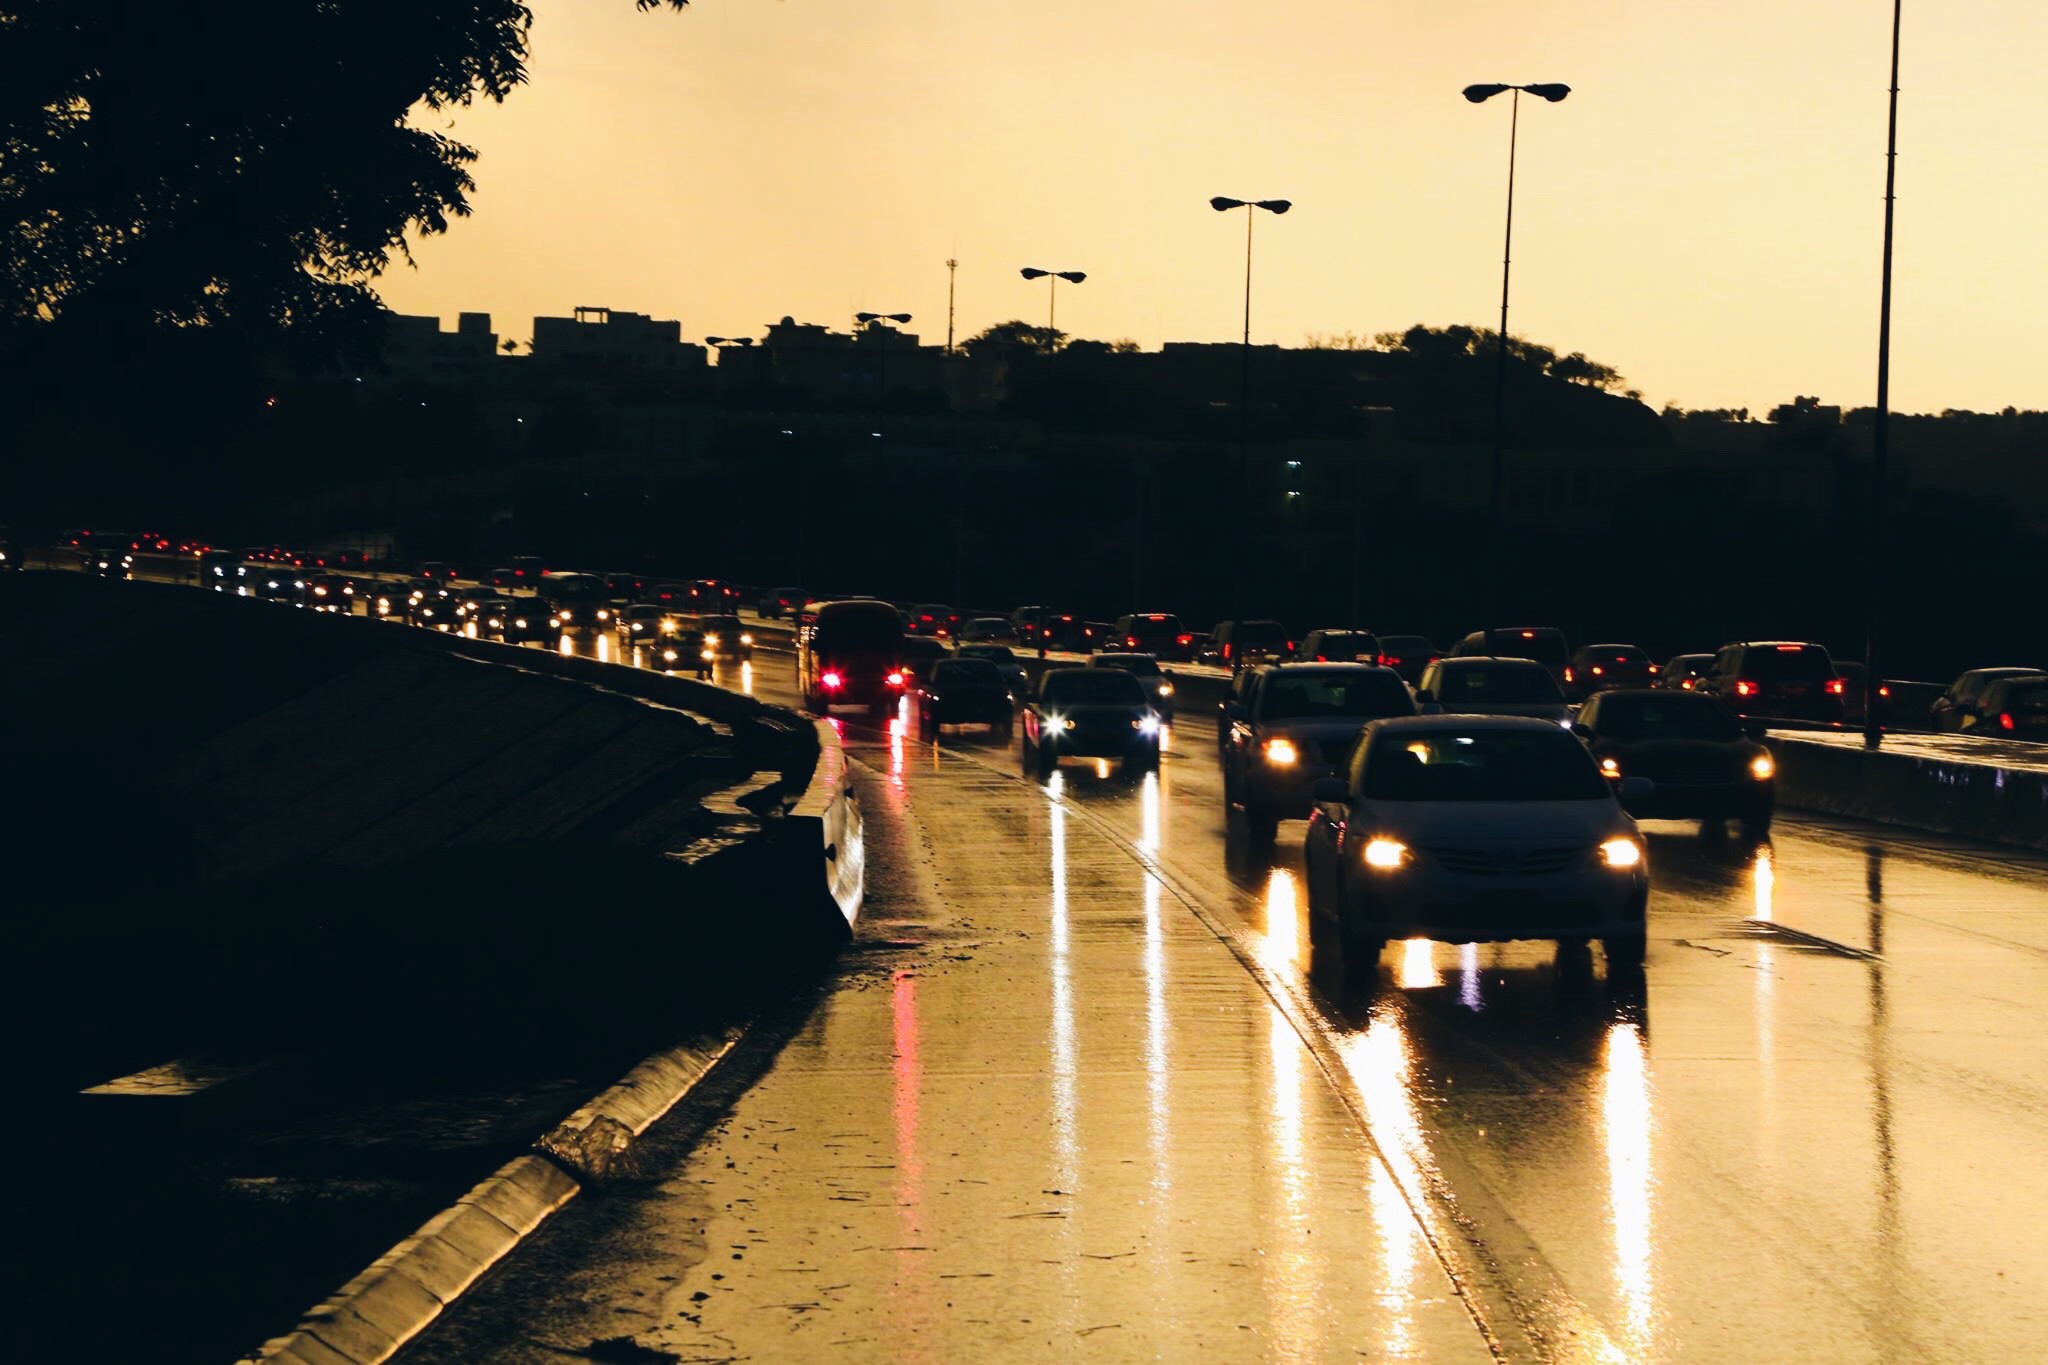
light, sunset, night, morning, dawn, dusk, evening, reflection, infrastructure